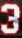
Number: 3